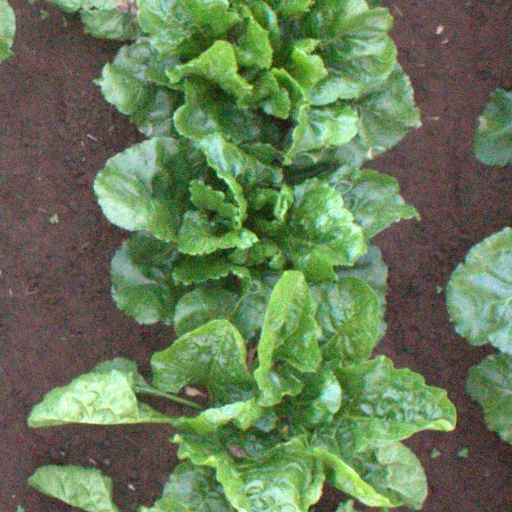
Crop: sugar beet